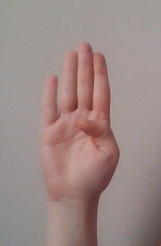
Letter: kaaf